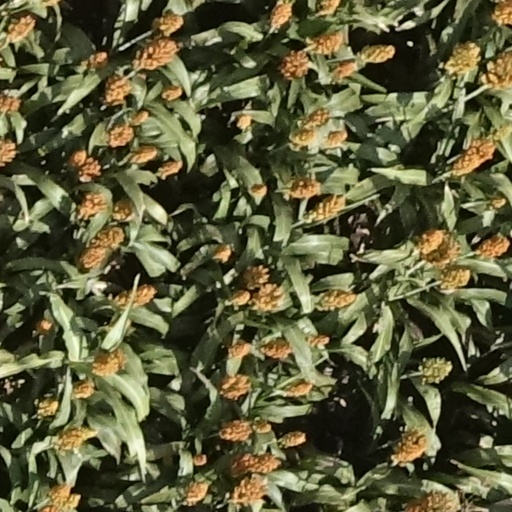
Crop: sorghum